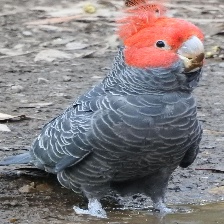
Species: GANG GANG COCKATOO
Scientific name: CALLOCEPHALON FIMBRIATUM
ImageNet parent category: sulphur-crested_cockatoo